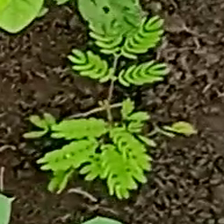
Weed species: Dwarf_cassia_(Chamaecrista pumila)